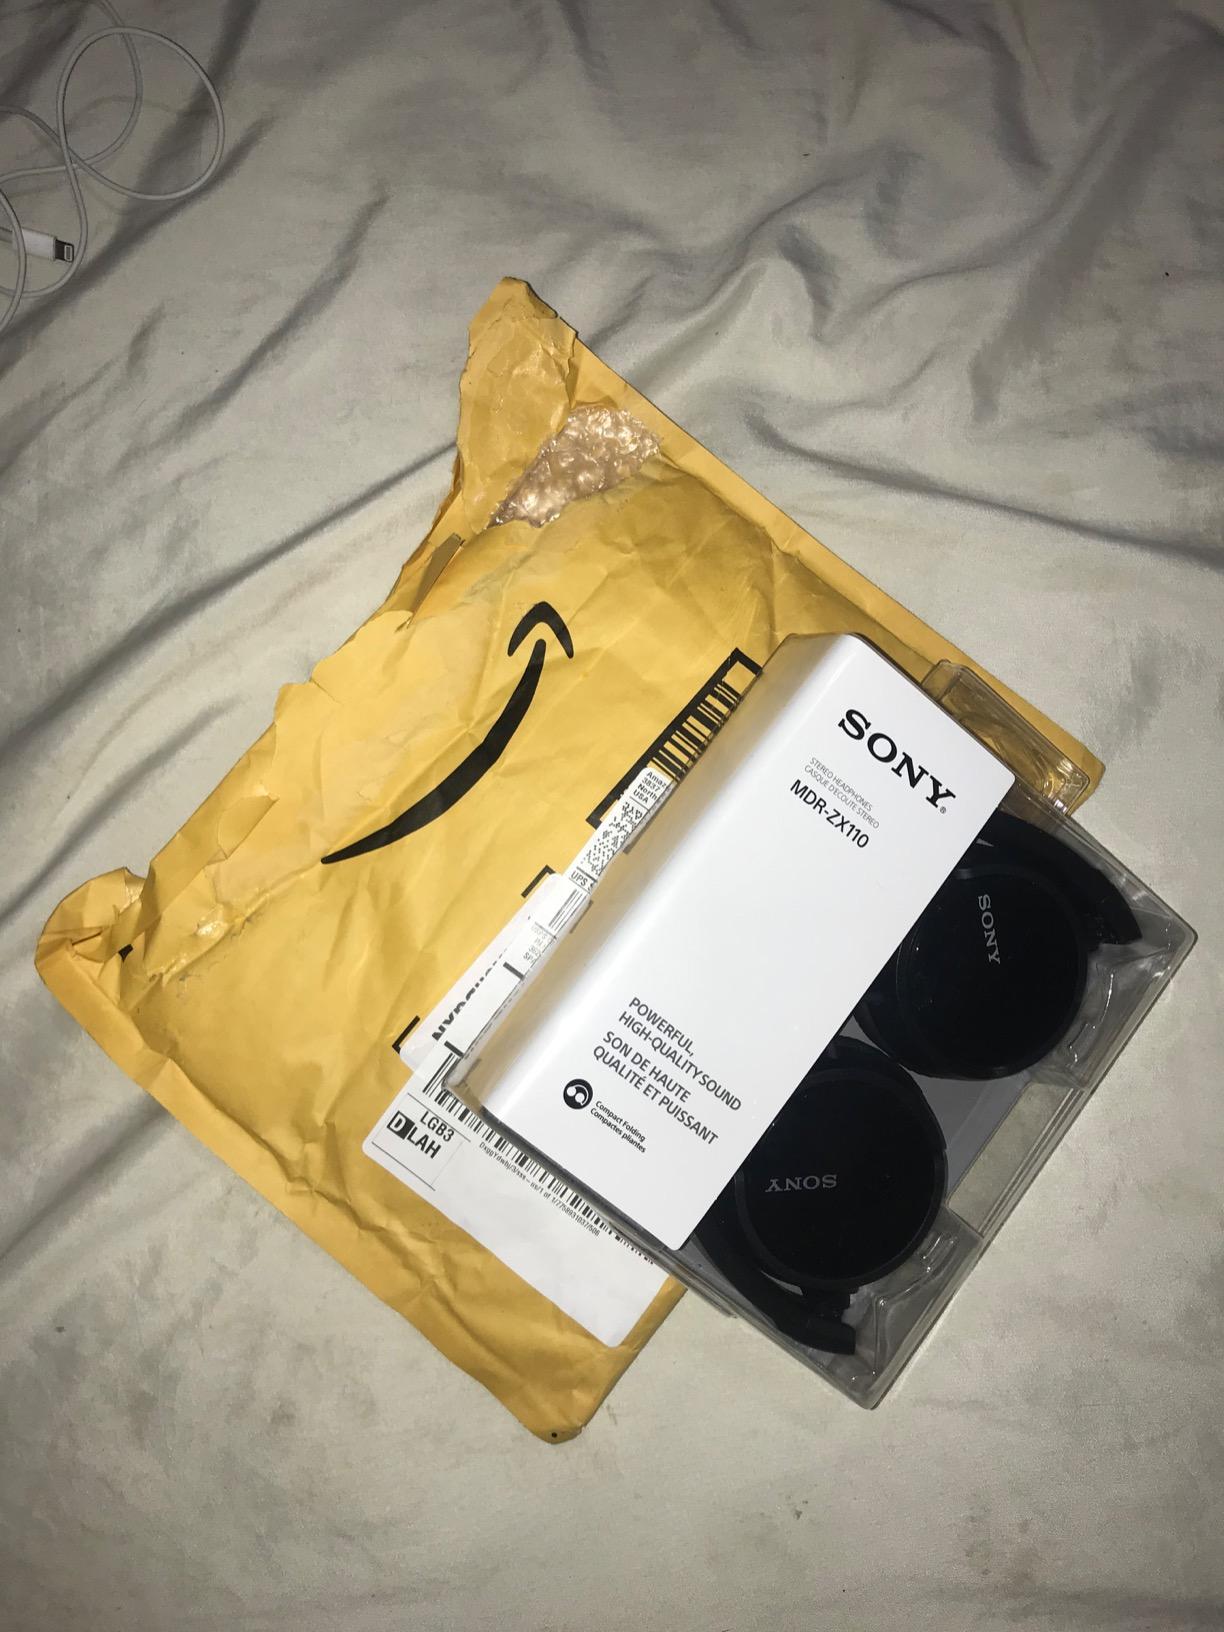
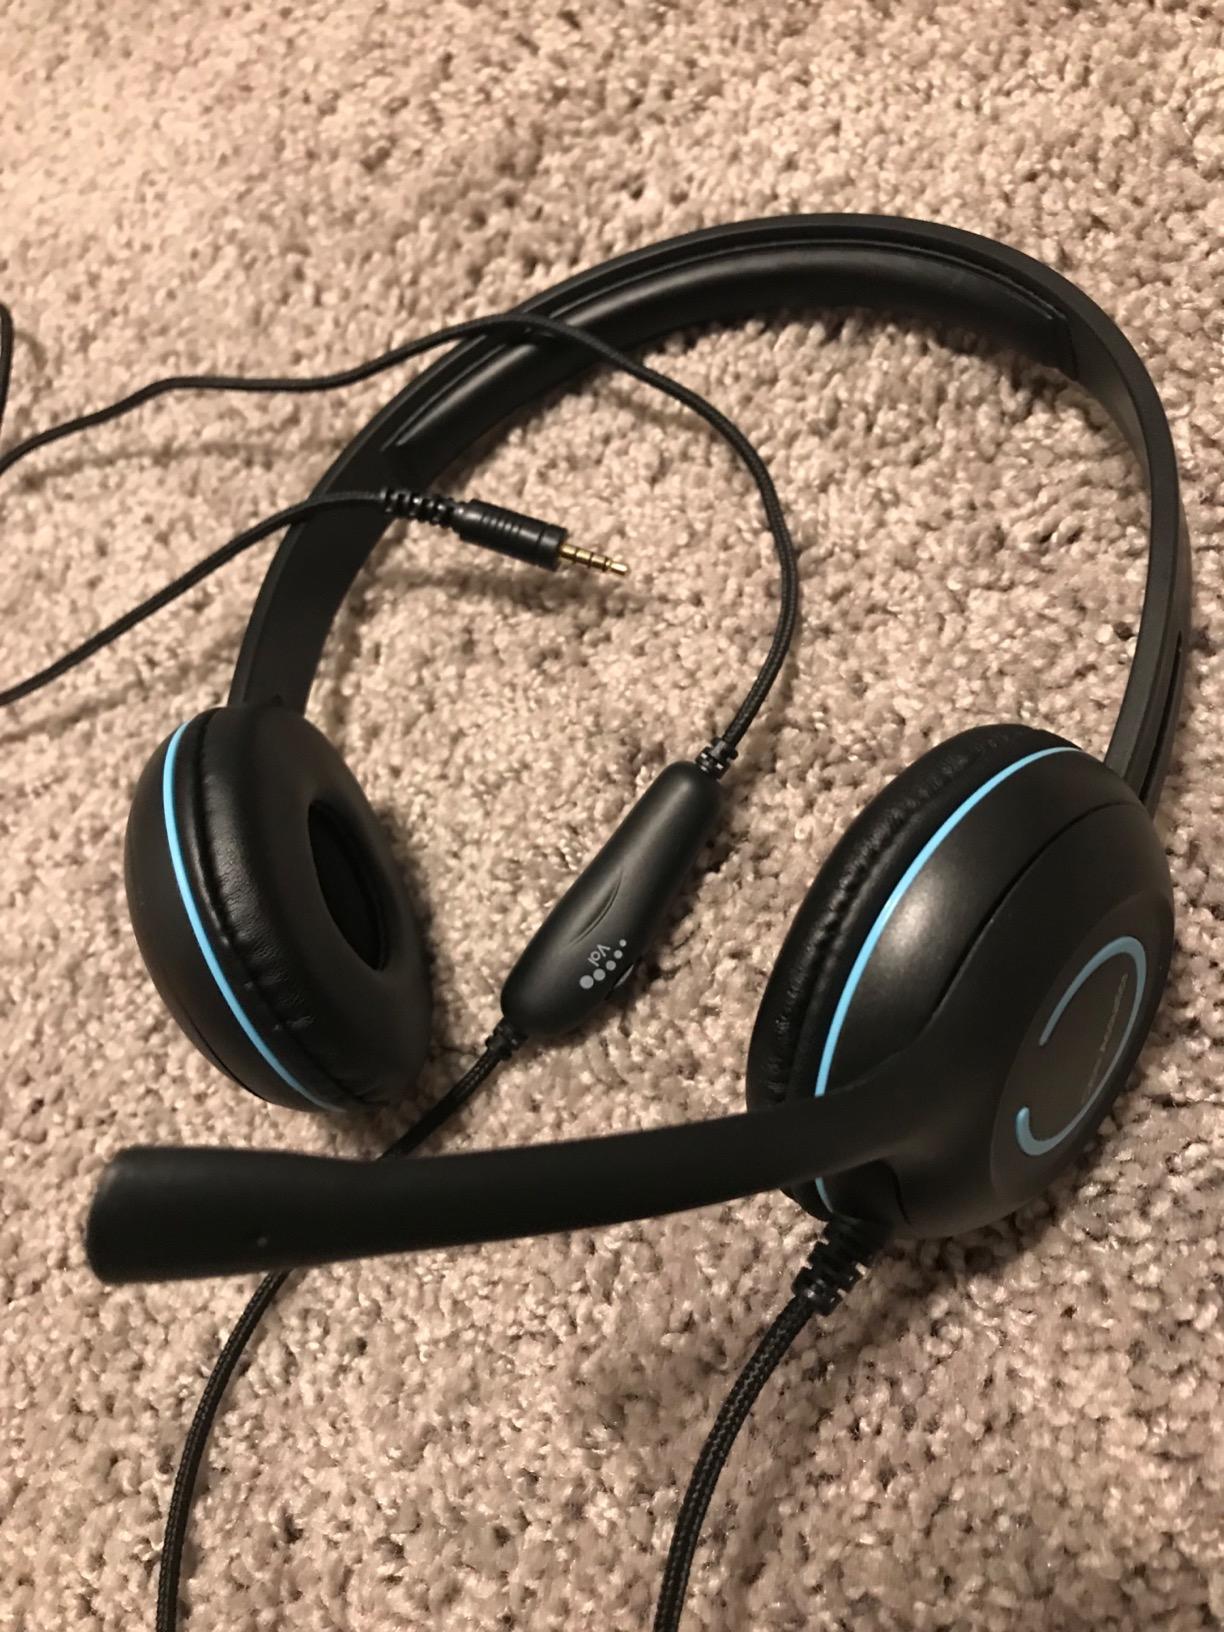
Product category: headphones
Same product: no